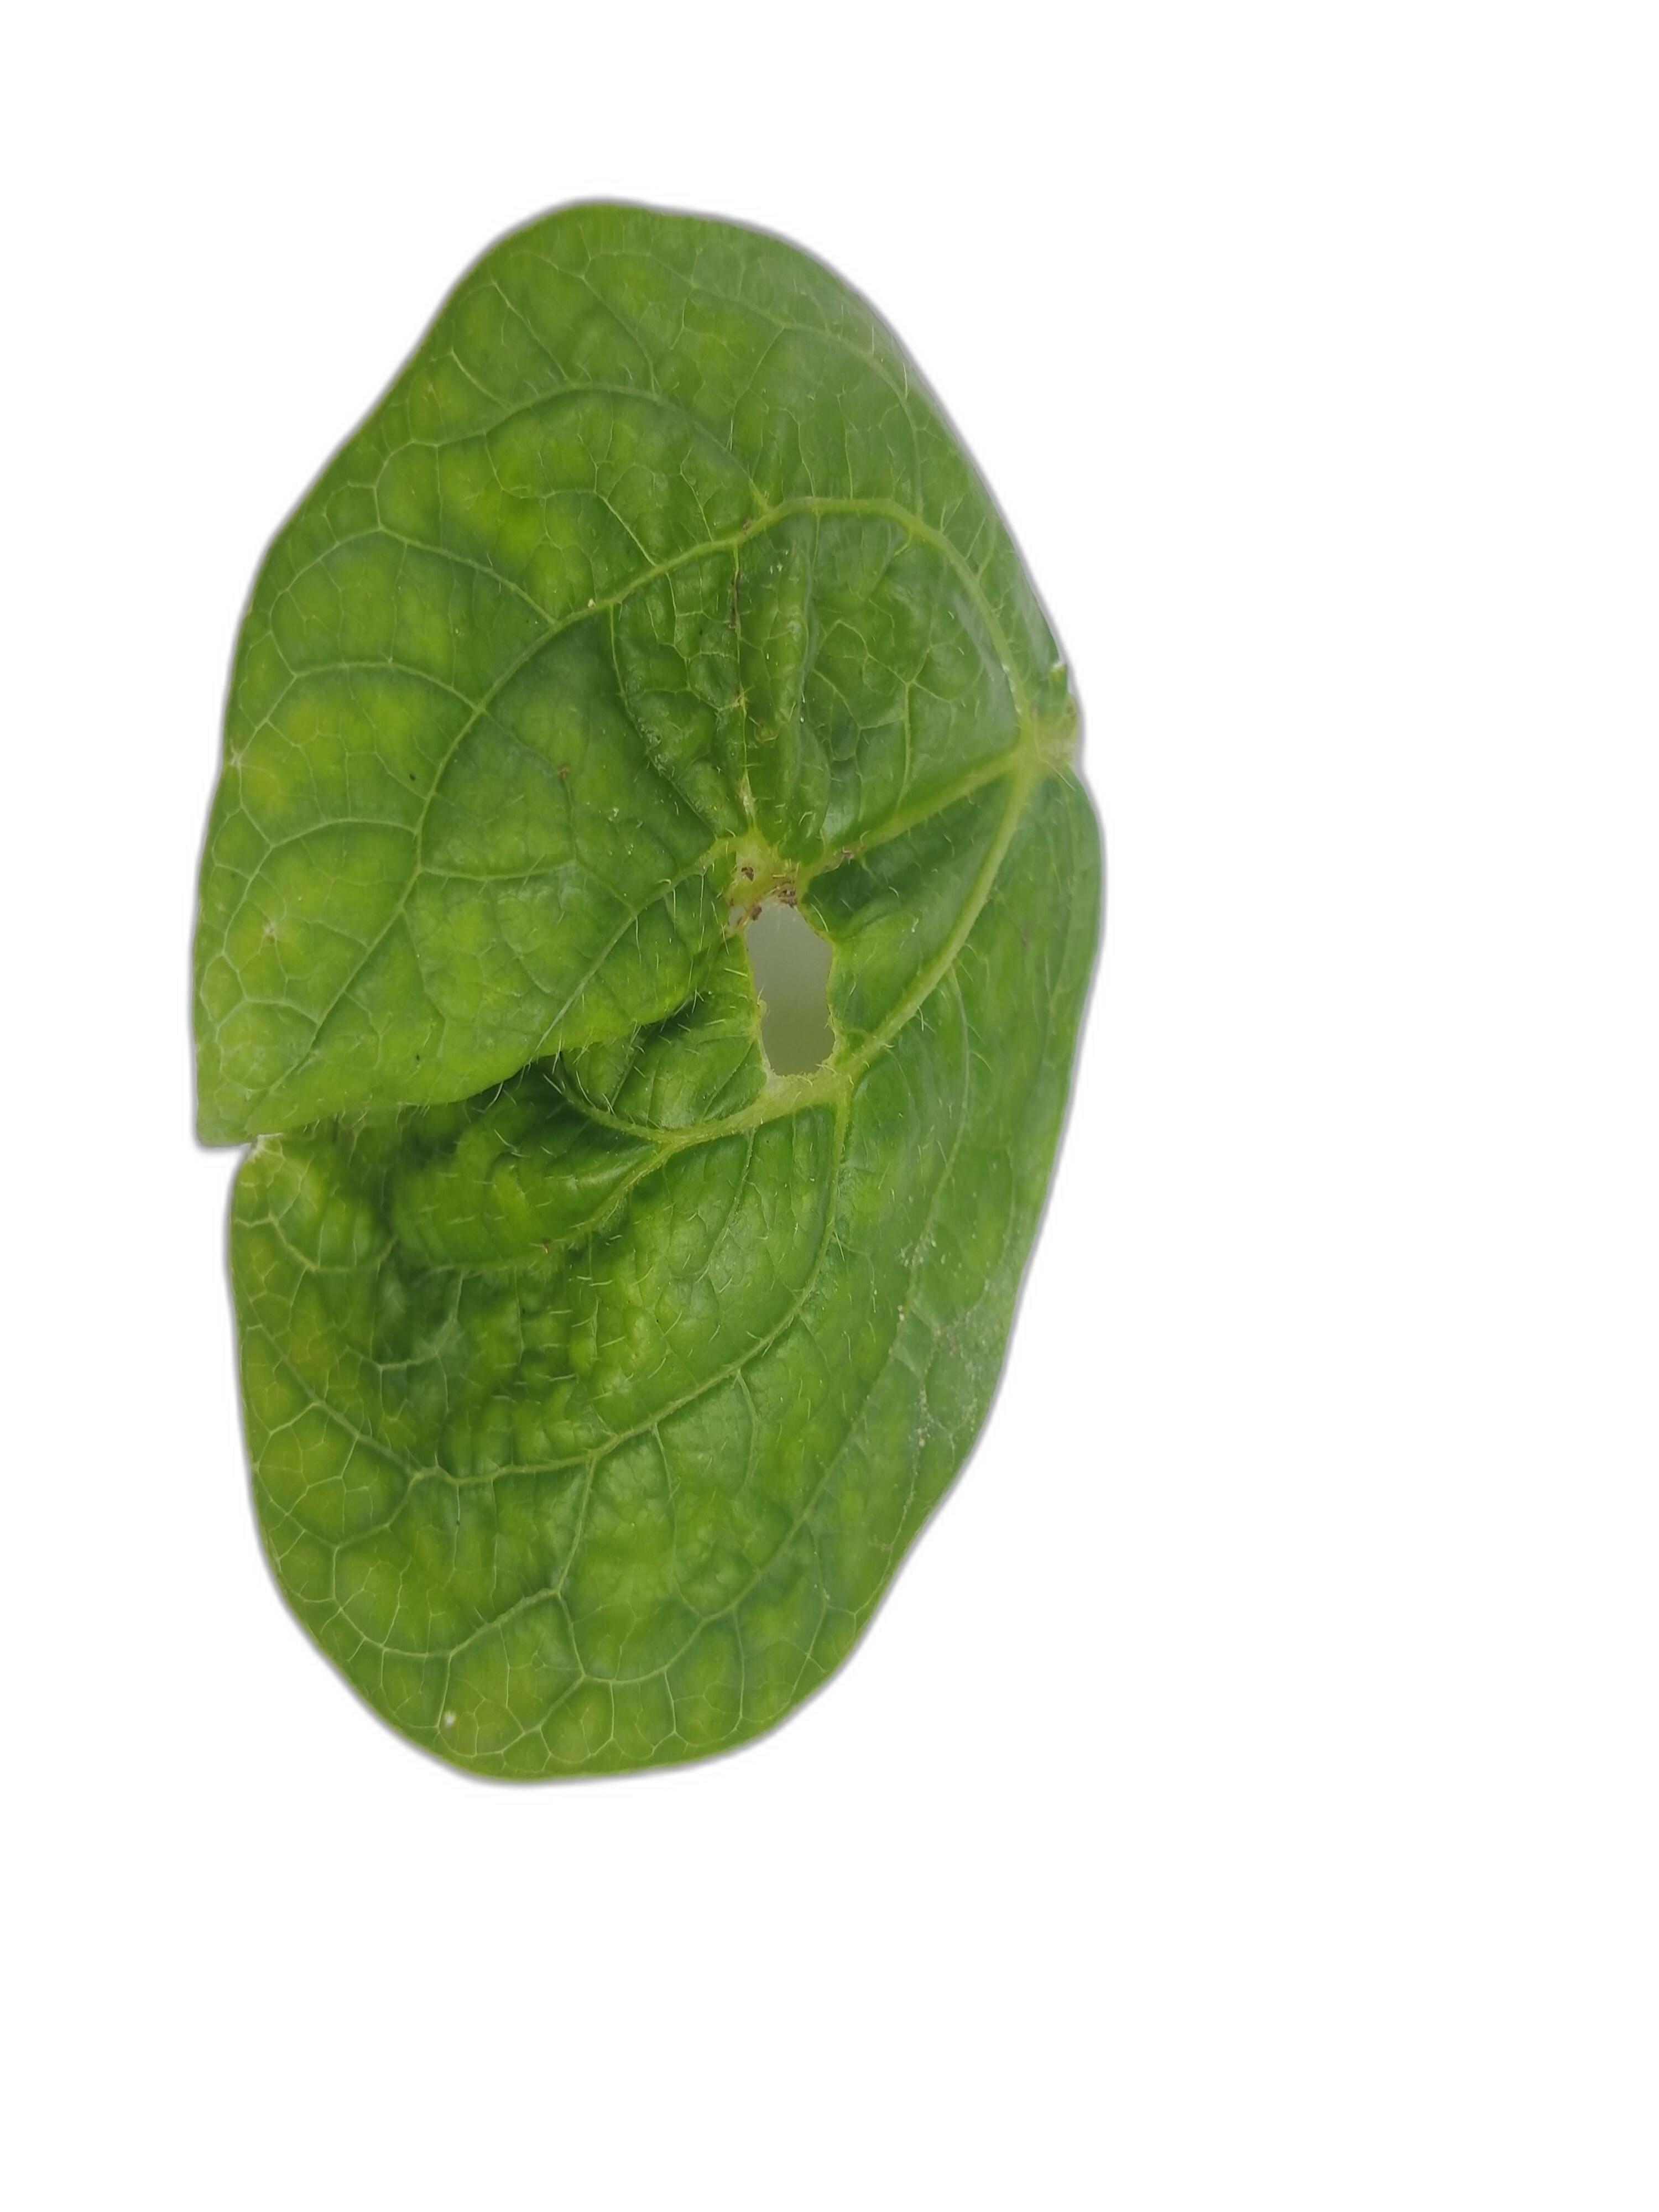
Label: Leaf Crinkle